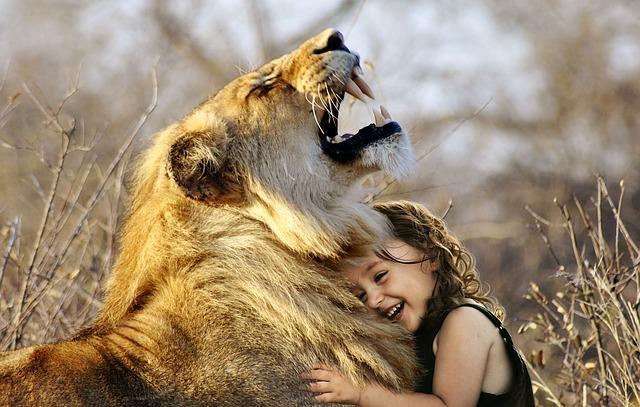
cat